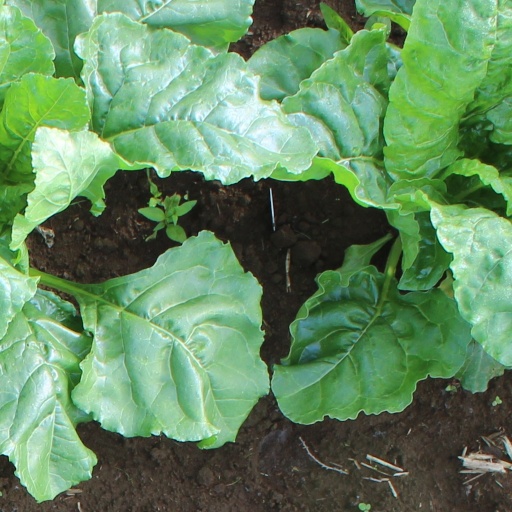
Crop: sugar beet